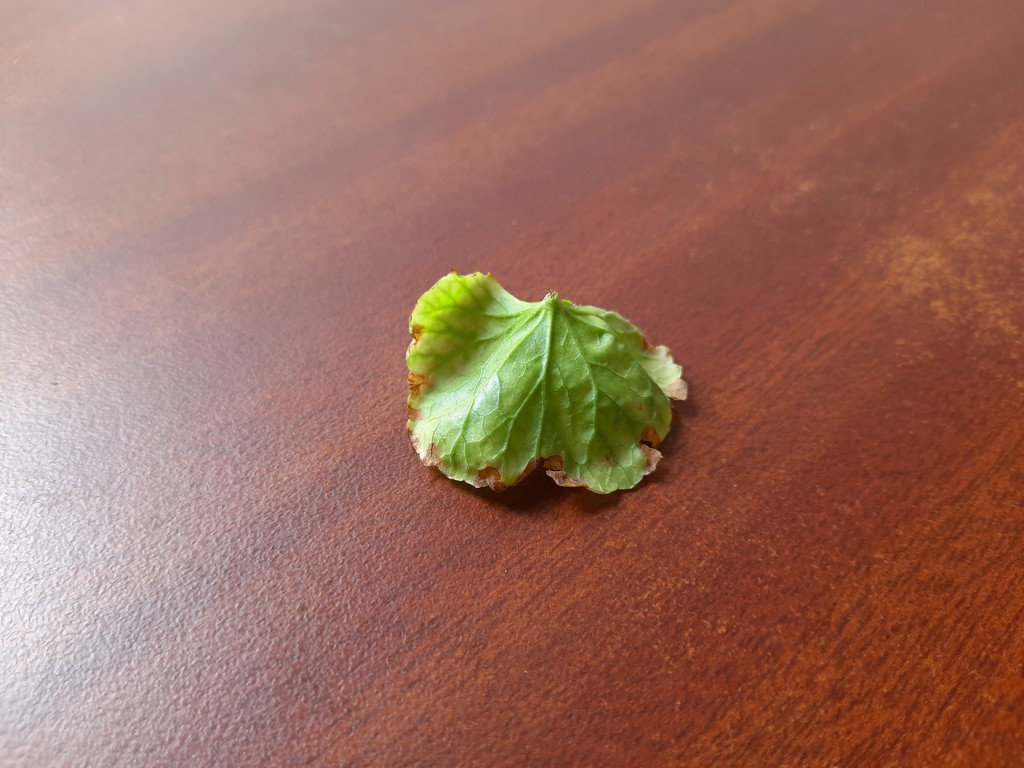
Label: Unhealthy